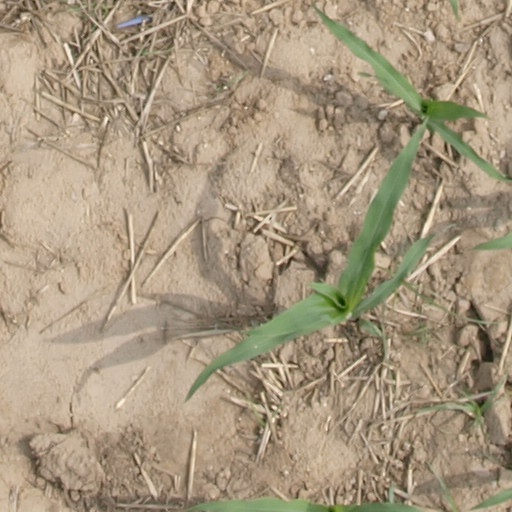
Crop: maize; corn